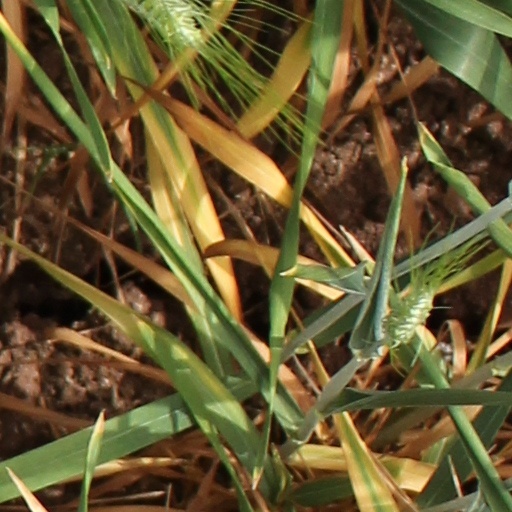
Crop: wheat